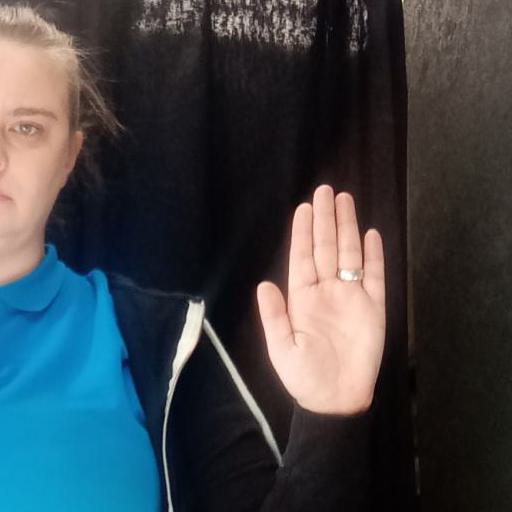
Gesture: stop